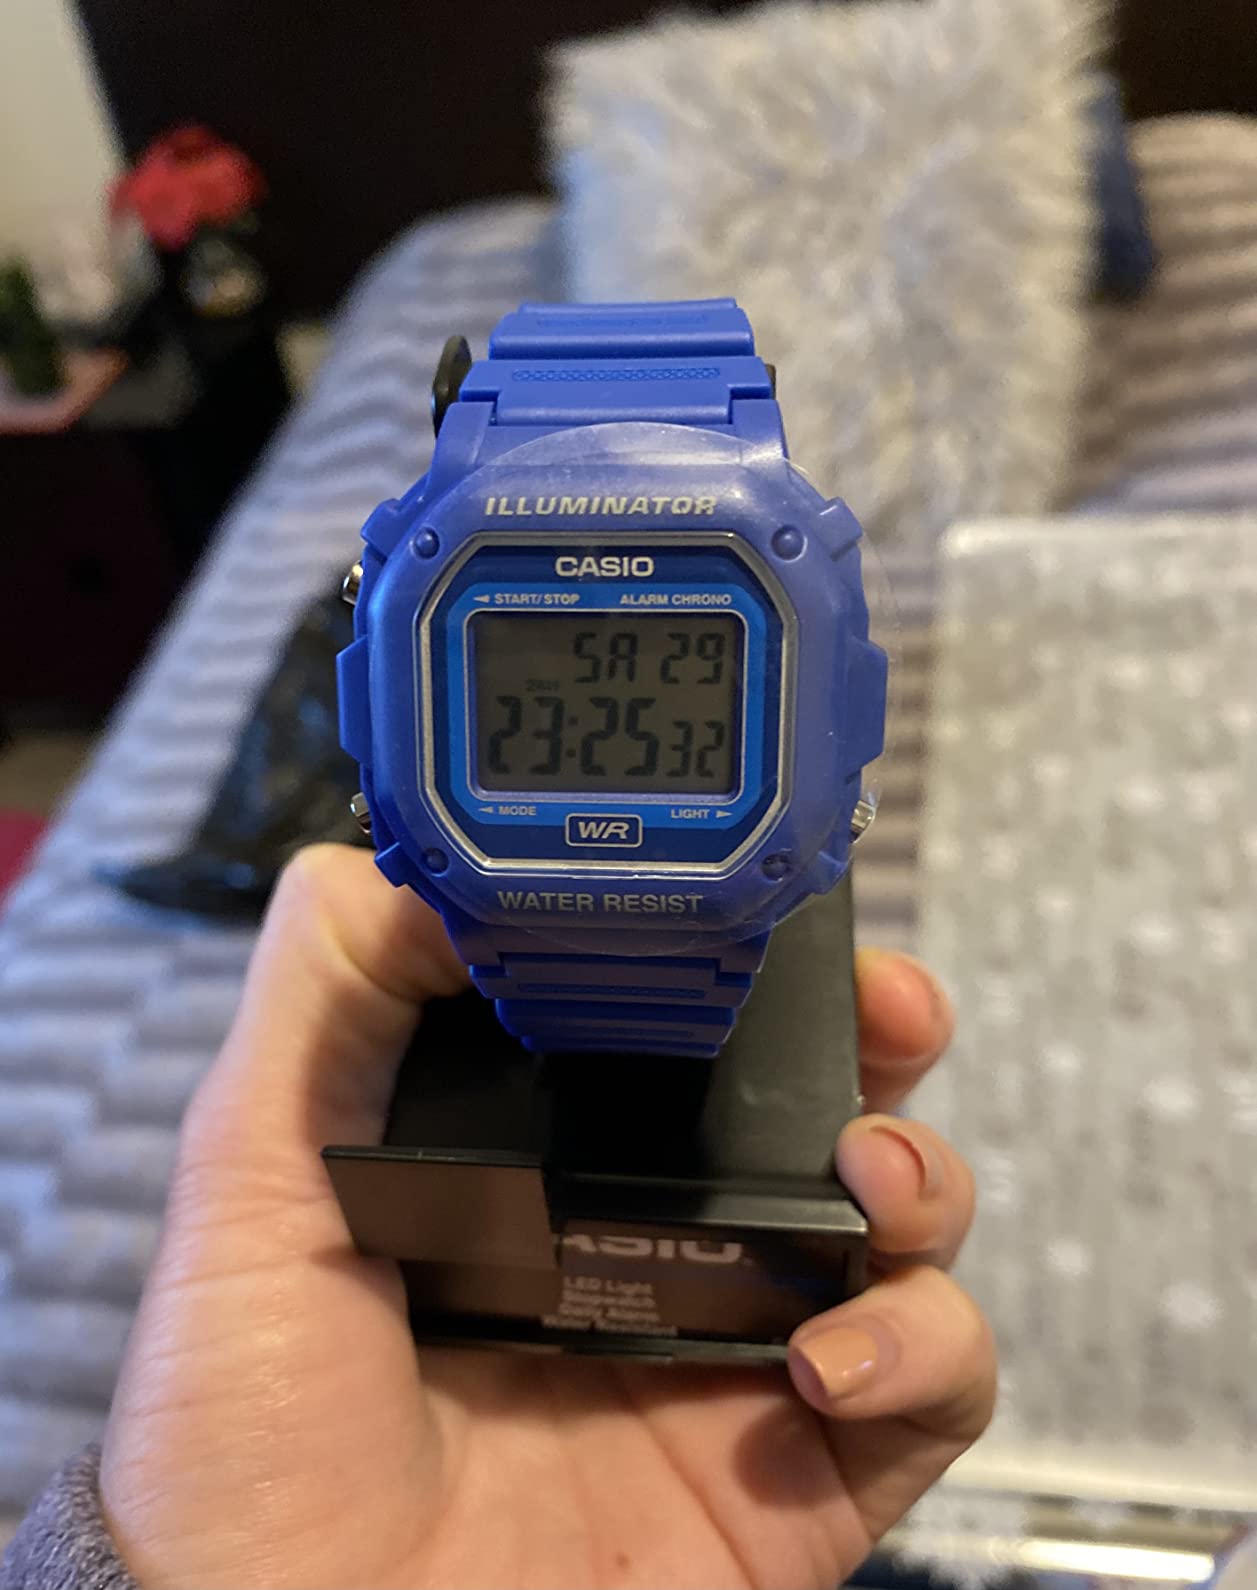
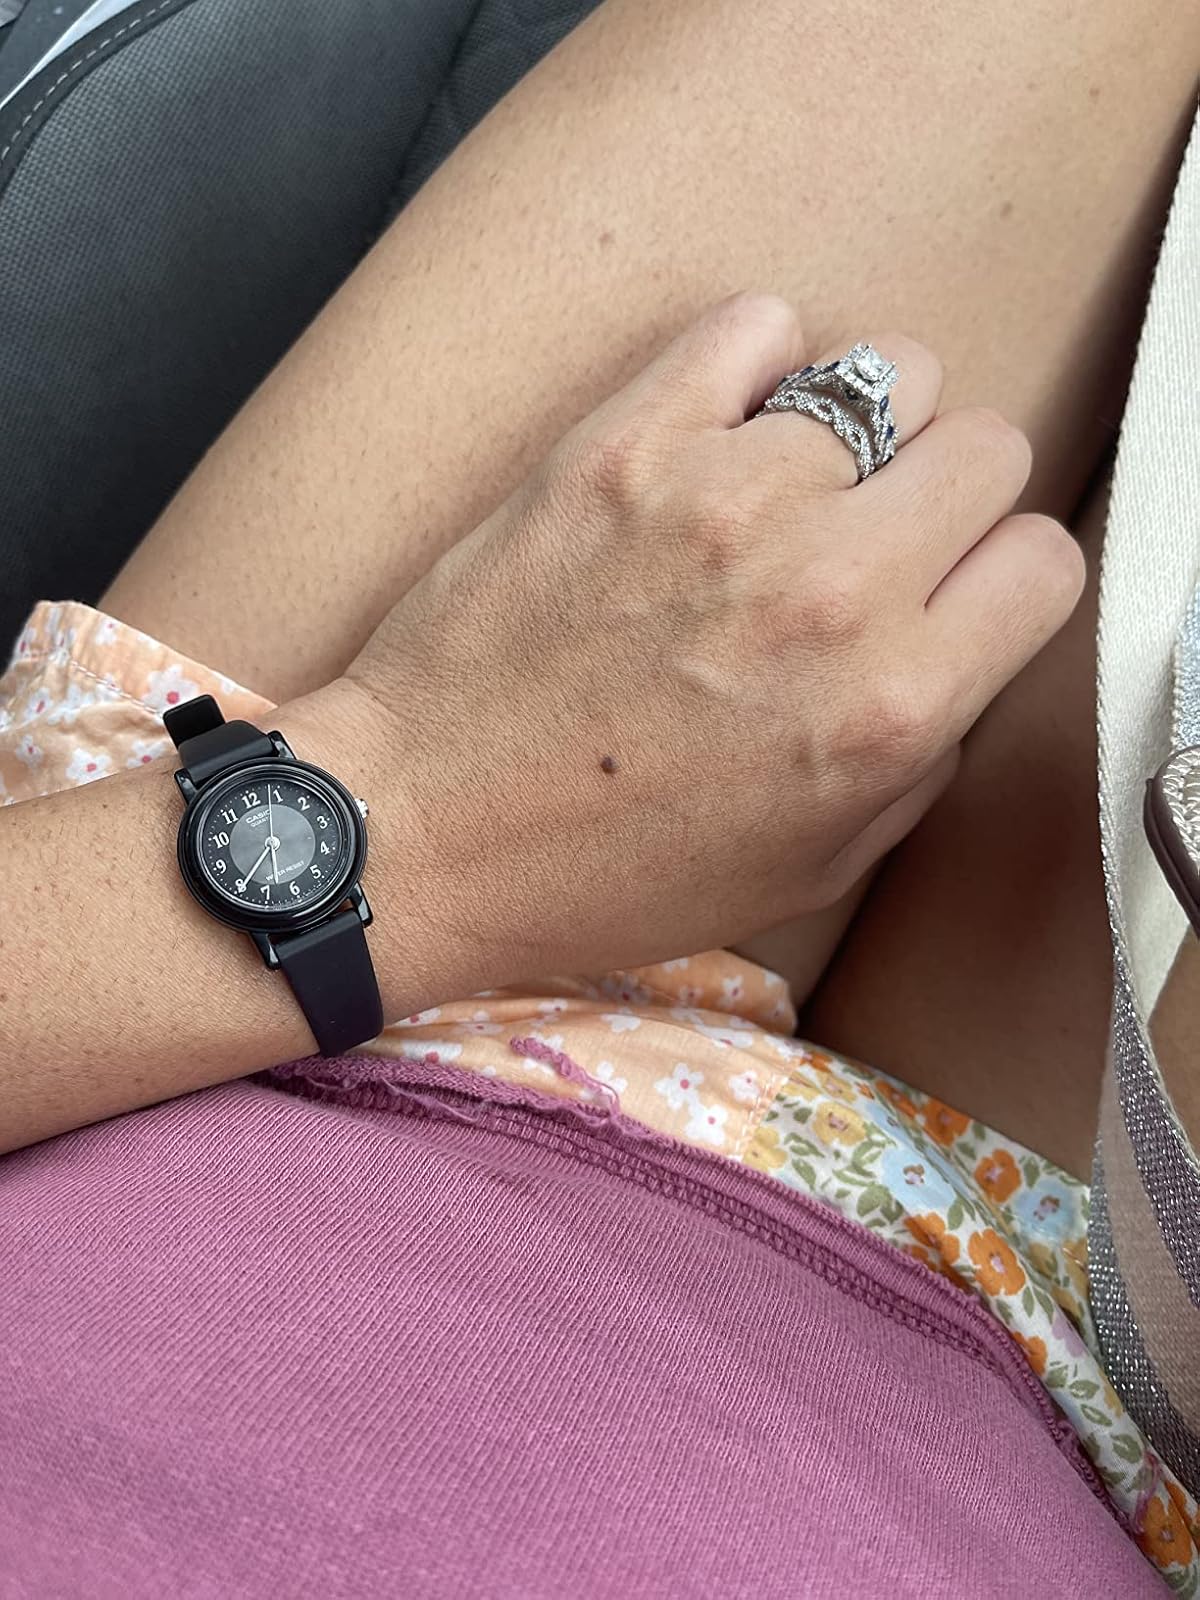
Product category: accessories_watch
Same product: no